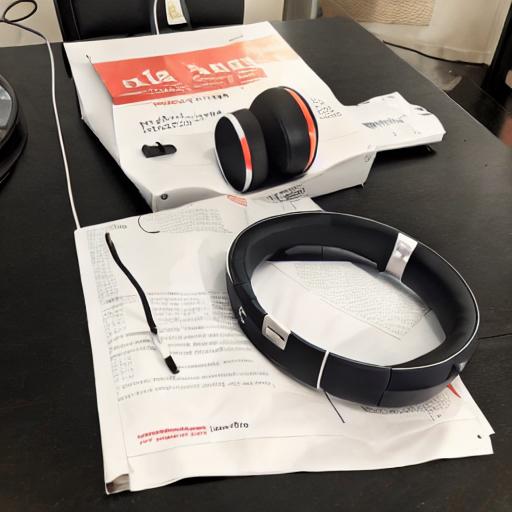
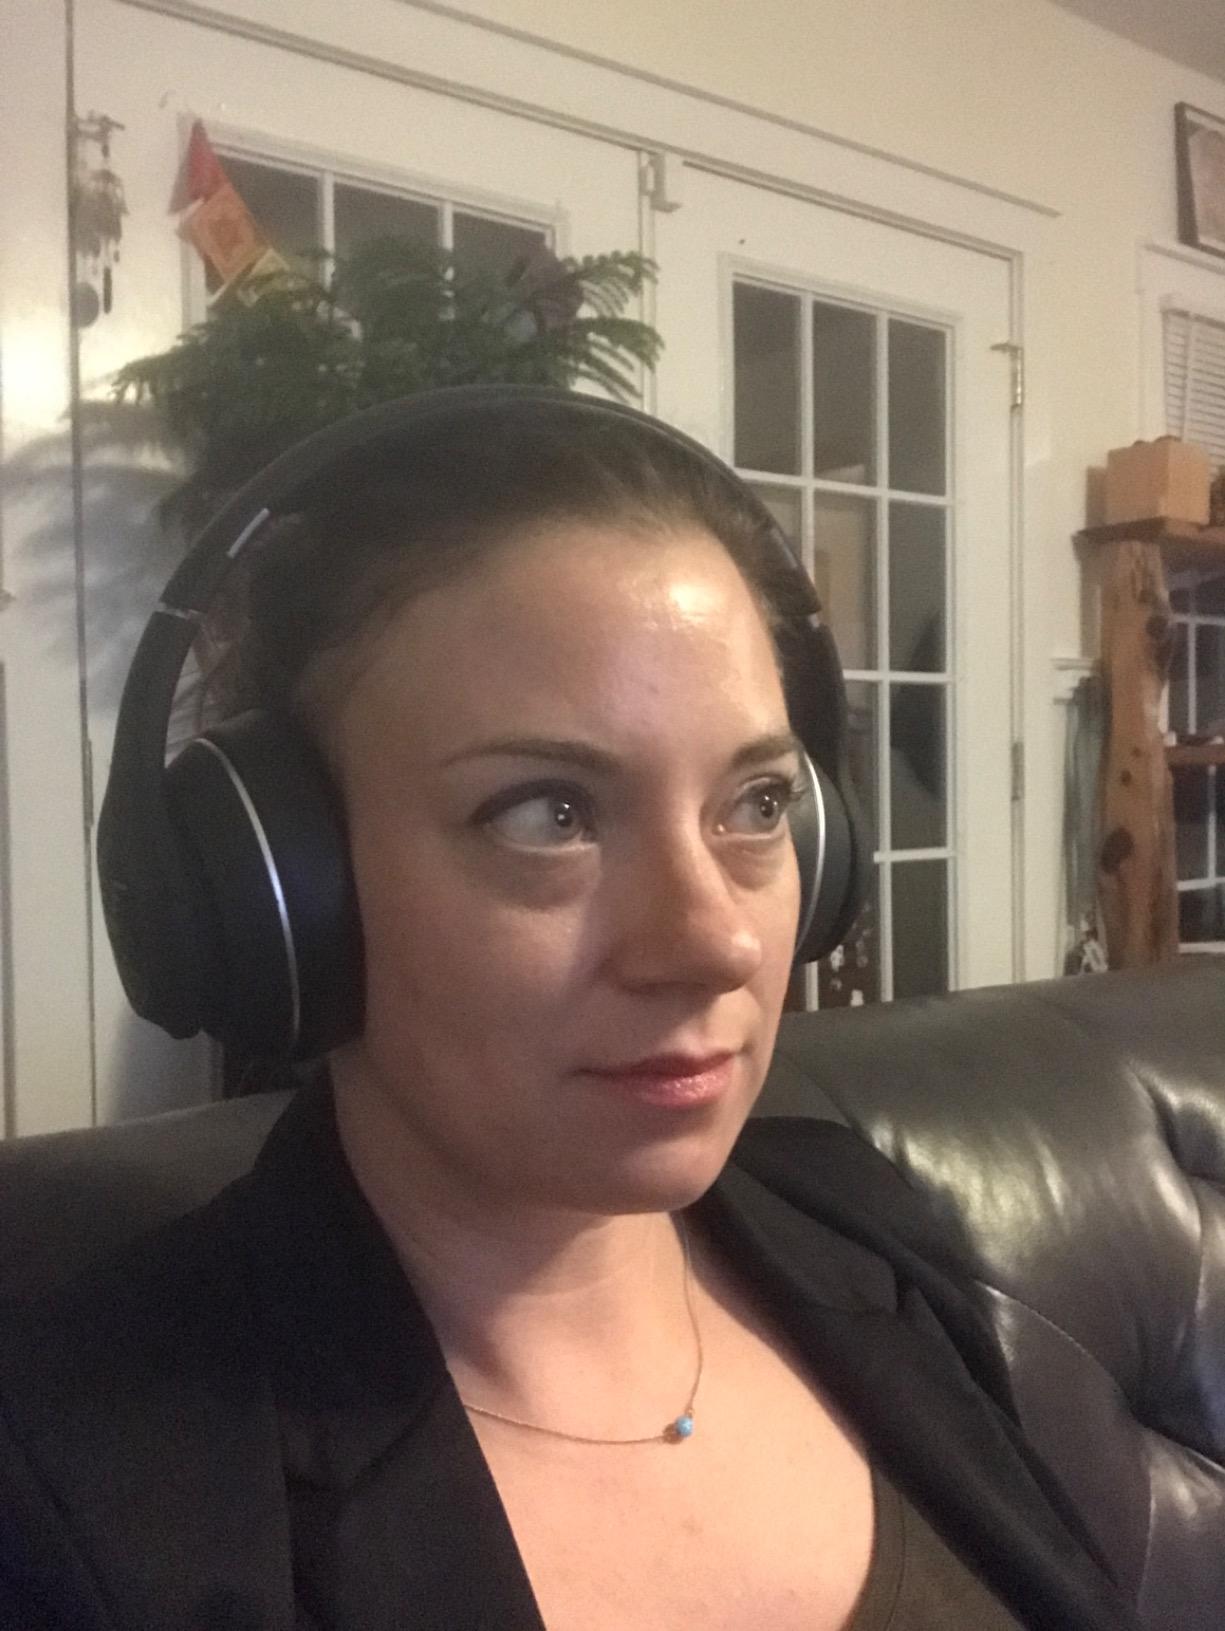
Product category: headphones
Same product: no